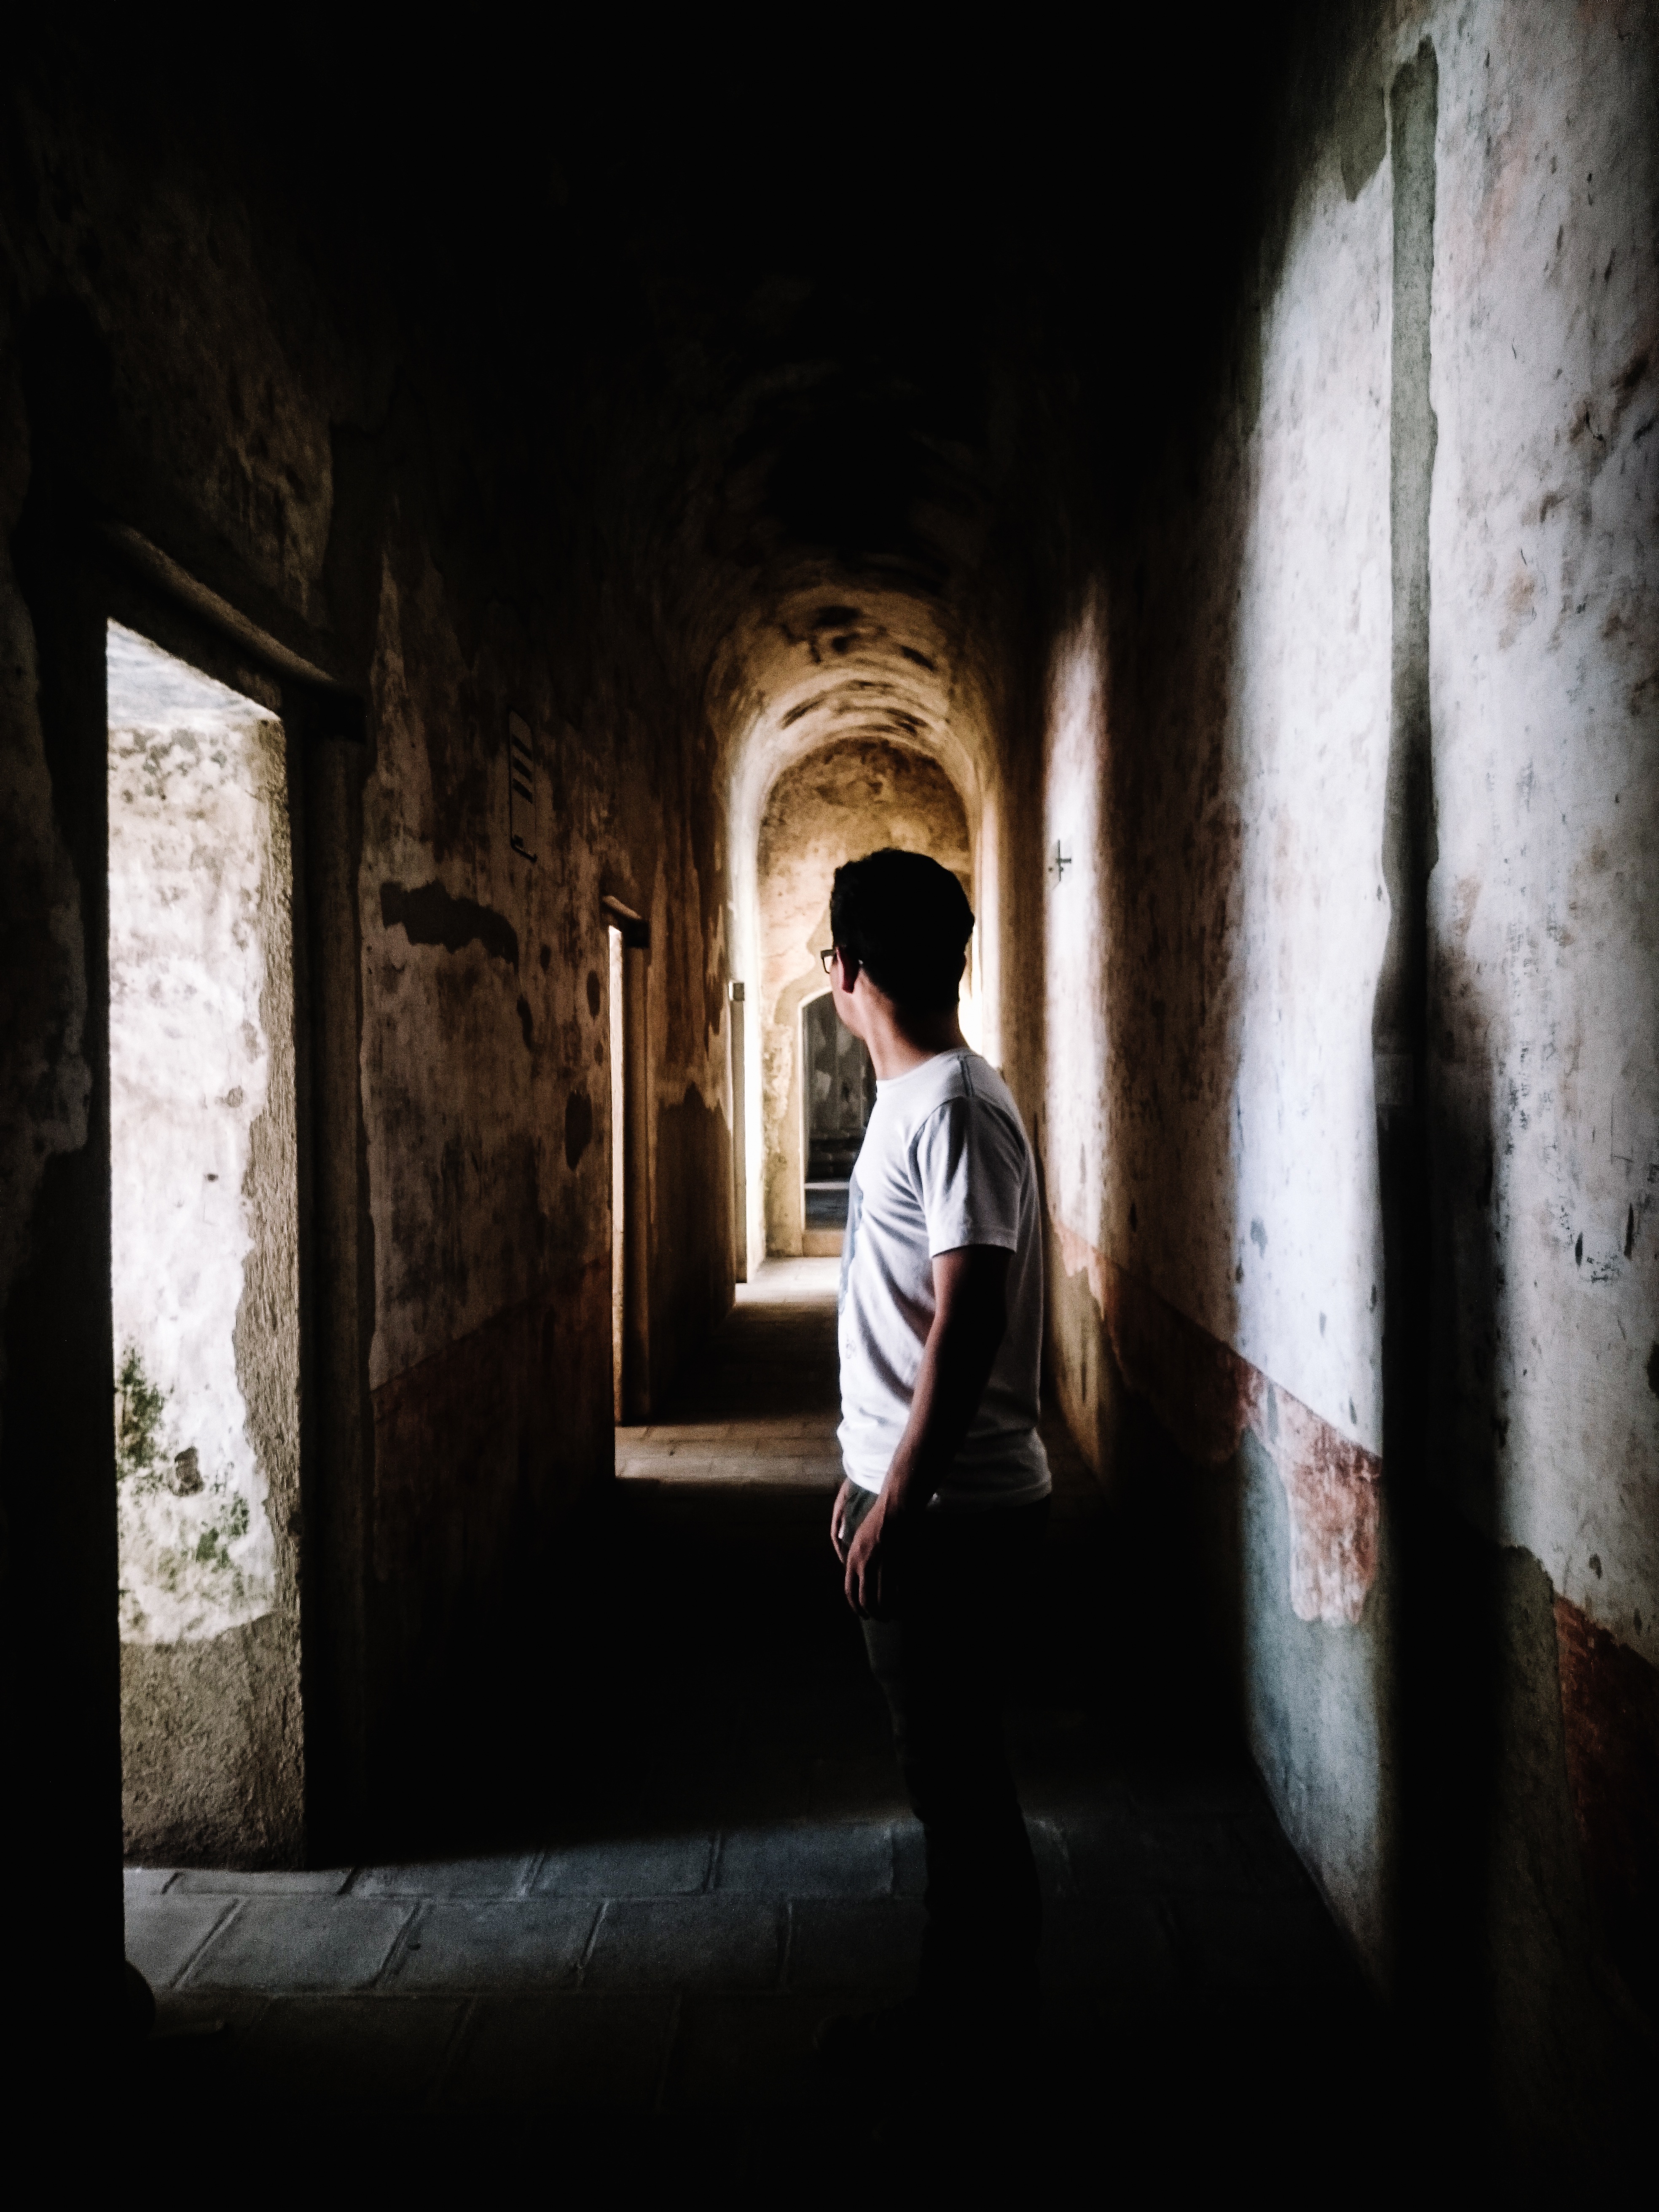
light, photography, old, city, photo, color, shadow, darkness, church, black, old building, temple, ruins, photograph, image, classic, wonderful, relic, guatemala, central america, antigua guatemala